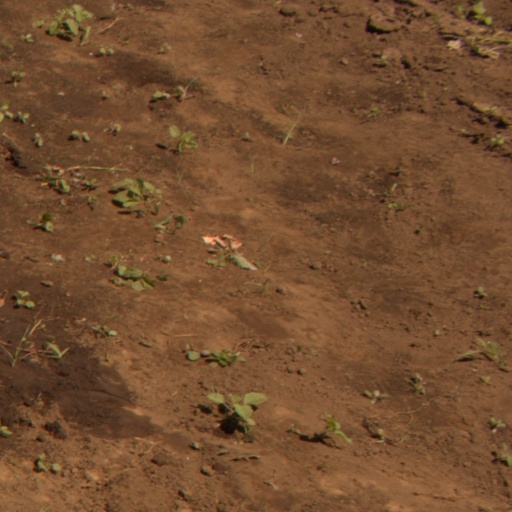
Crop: soybean